Yogyakarta Kraton Guards

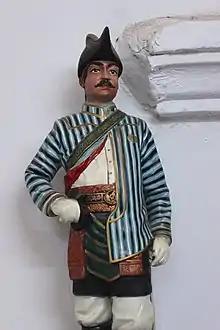
Sculpture of Jogokaryo warrior (Javanese: ꦗꦺꦴꦒꦺꦴꦏꦂꦪꦺꦴ) in the museum of Kraton Ngayogyakarta Hadiningrat

The Yogyakarta Kraton Guards are the contingents of soldiers, known as the "Bregada", tasked with the guarding of Kraton Ngayogyakarta Hadiningrat, the official residence of the Sultans of Yogyakarta. They serve ceremonial and security functions. By tradition, the reigning Sultan of Yogyakarta serves as Colonel-in-chief of the Guards.